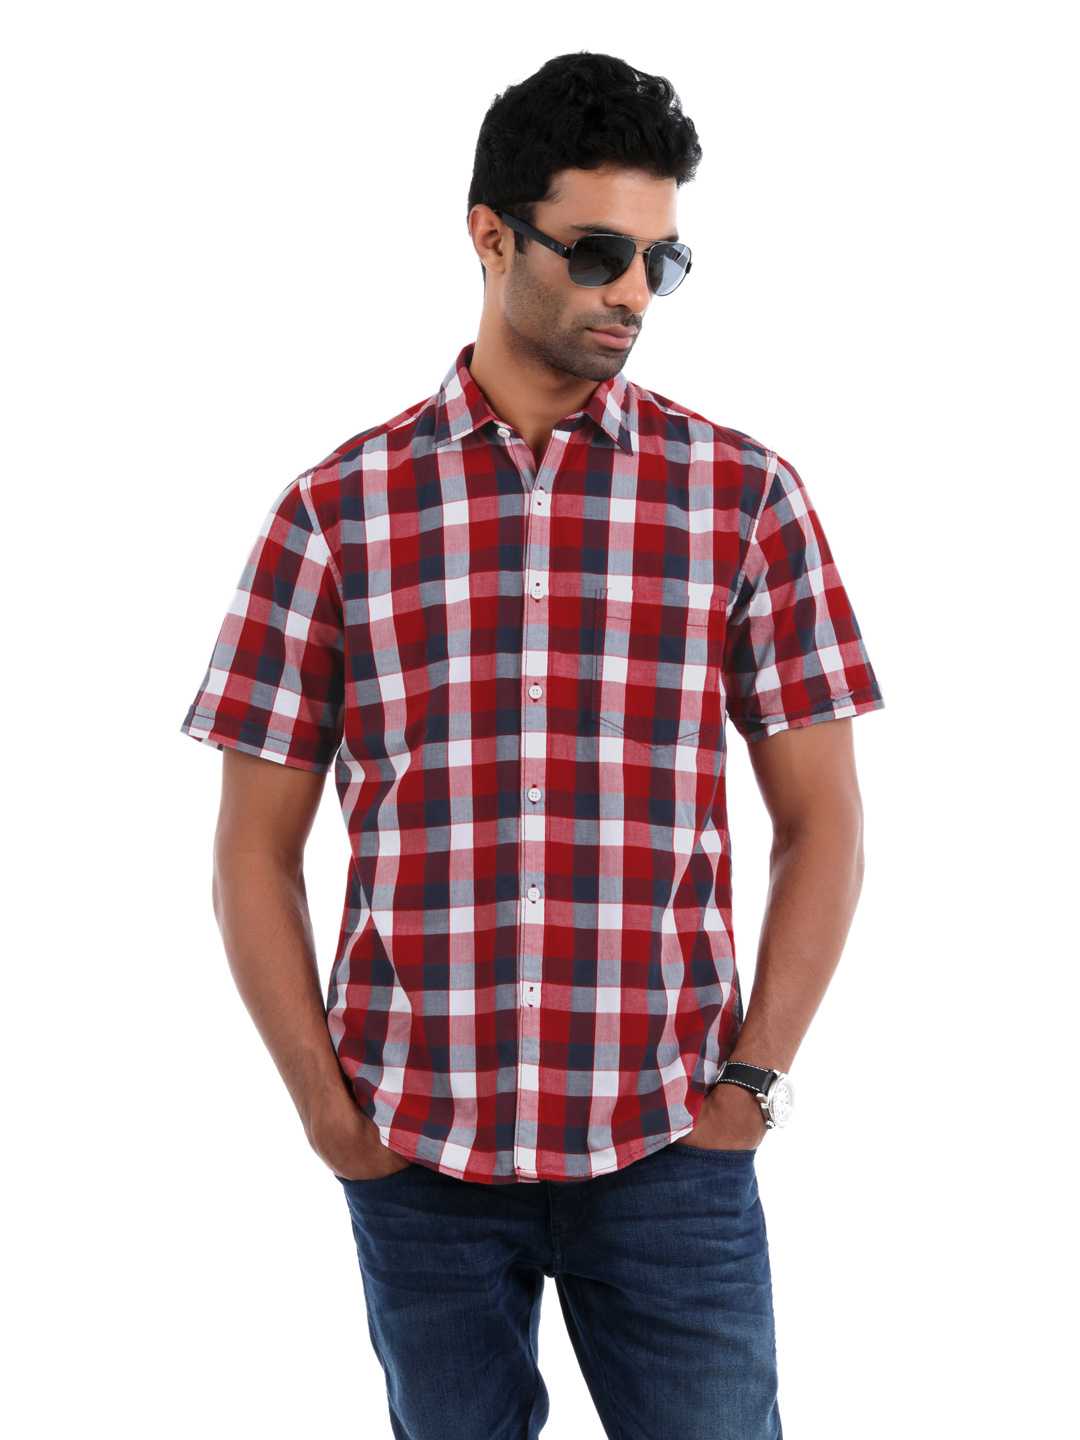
Peter England Men Red Check Shirt
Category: Apparel / Topwear / Shirts
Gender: Men
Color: White
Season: Summer 2012
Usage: Casual